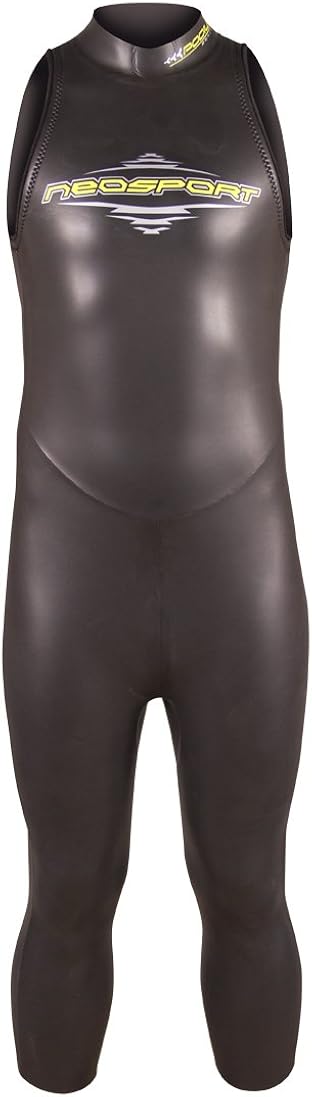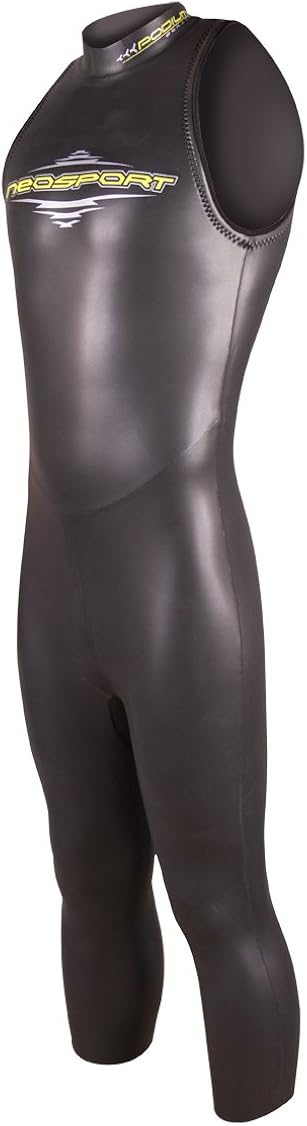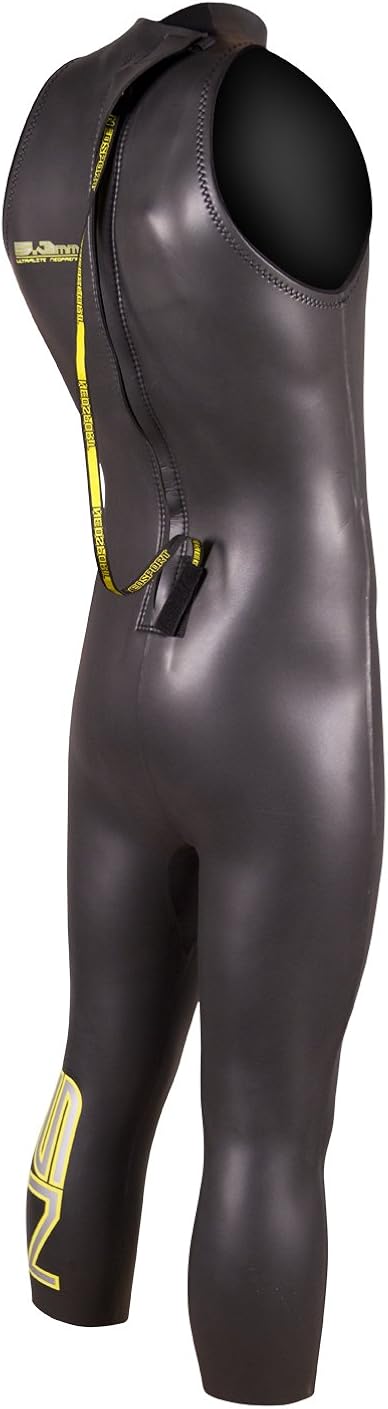
Neo Sport Podium Sleeveless Triathlon Wetsuit, XS - Triathalon, Swimming & Racing
Category: AMAZON FASHION
The Neo Sport Podium Triathlon wetsuit offers unmatched value in the Triathlon wetsuit category. Made exclusively for Amazon by Neo Sport. Neo Sport has been manufacturing Triathlon wetsuits since 1990 and is part of the Henderson Sport group, one of the USA's largest manufacturers of wetsuit and thermal protection and watersports apparel.
Features: Neoprene | Imported | Should fit snug, but not too tight | NEOPRENE: Uses a premium ultra-light neoprene material to give a soft and comfortable fit. | SPEED: Mid-calf leg openings increase kick efficiency and decreases drag, and wider exit openings diminish heel snag, speeding up suit removal and transition times | FEATURES: Adjustable collar provides precise fit with no unwanted scooping and narrow contours reduce chafe. | WARRANTY: Includes limited one-year manufacturer's warranty.